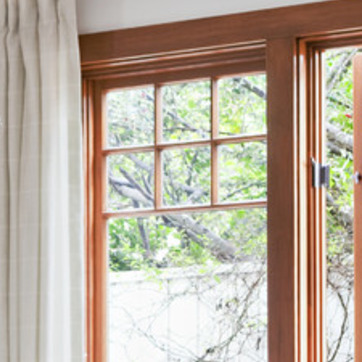
Material: glass